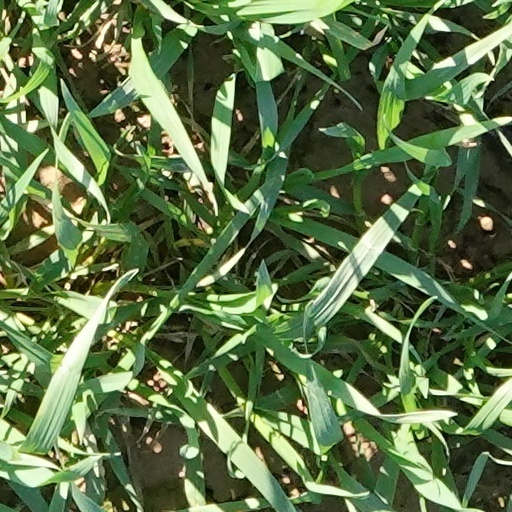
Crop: wheat